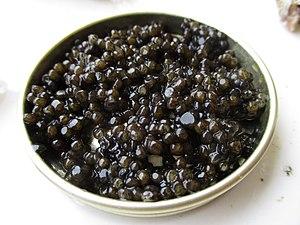
Caviar
La diplomatie du caviar est la stratégie de lobbying de l'Azerbaïdjan, consistant en des invitations coûteuses de politiciens étrangers et d'employés d'organisations internationales en Azerbaïdjan aux dépens du pays hôte. Elle comprend également des cadeaux coûteux présentés comme « un hommage à la tradition orientale ».